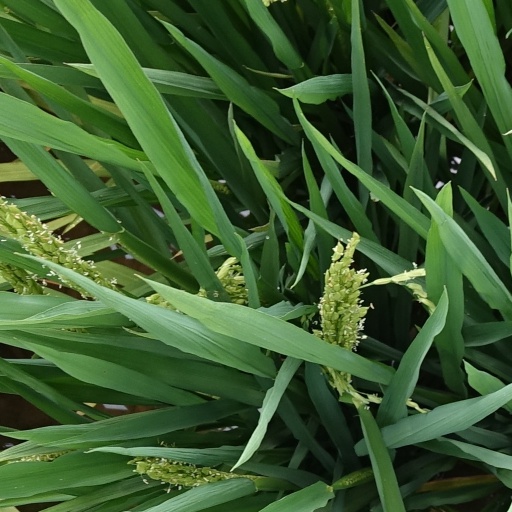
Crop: rice